Marinette County, Wisconsin

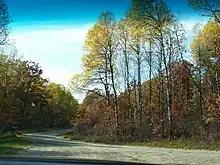
Marinette County woods in fall

Marinette County is a county in the U.S. state of Wisconsin. As of the 2020 census, the population was 41,872. Its county seat is Marinette. Marinette County is part of the Marinette, WI–MI Micropolitan Statistical Area.